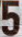
Number: 5